Bredikhin (crater)

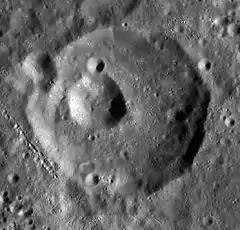
LRO WAC mosaic

Bredikhin is a lunar impact crater that is located on the far side of the Moon. It lies just to the west of the crater Mitra, and northeast of Raimond.